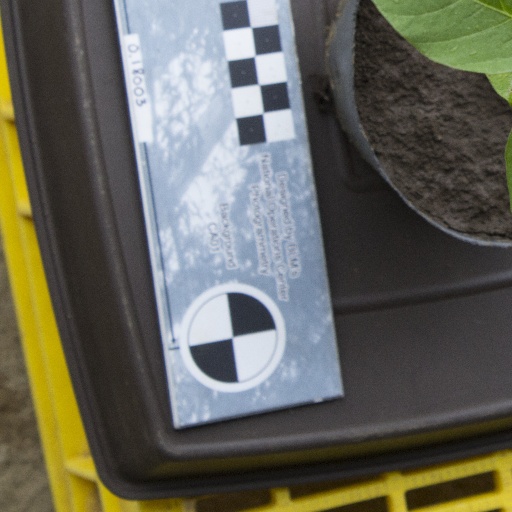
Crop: soybean